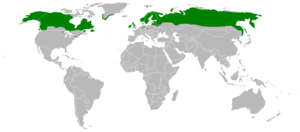
Multebær
Multebærplantens udbredelse i verden.